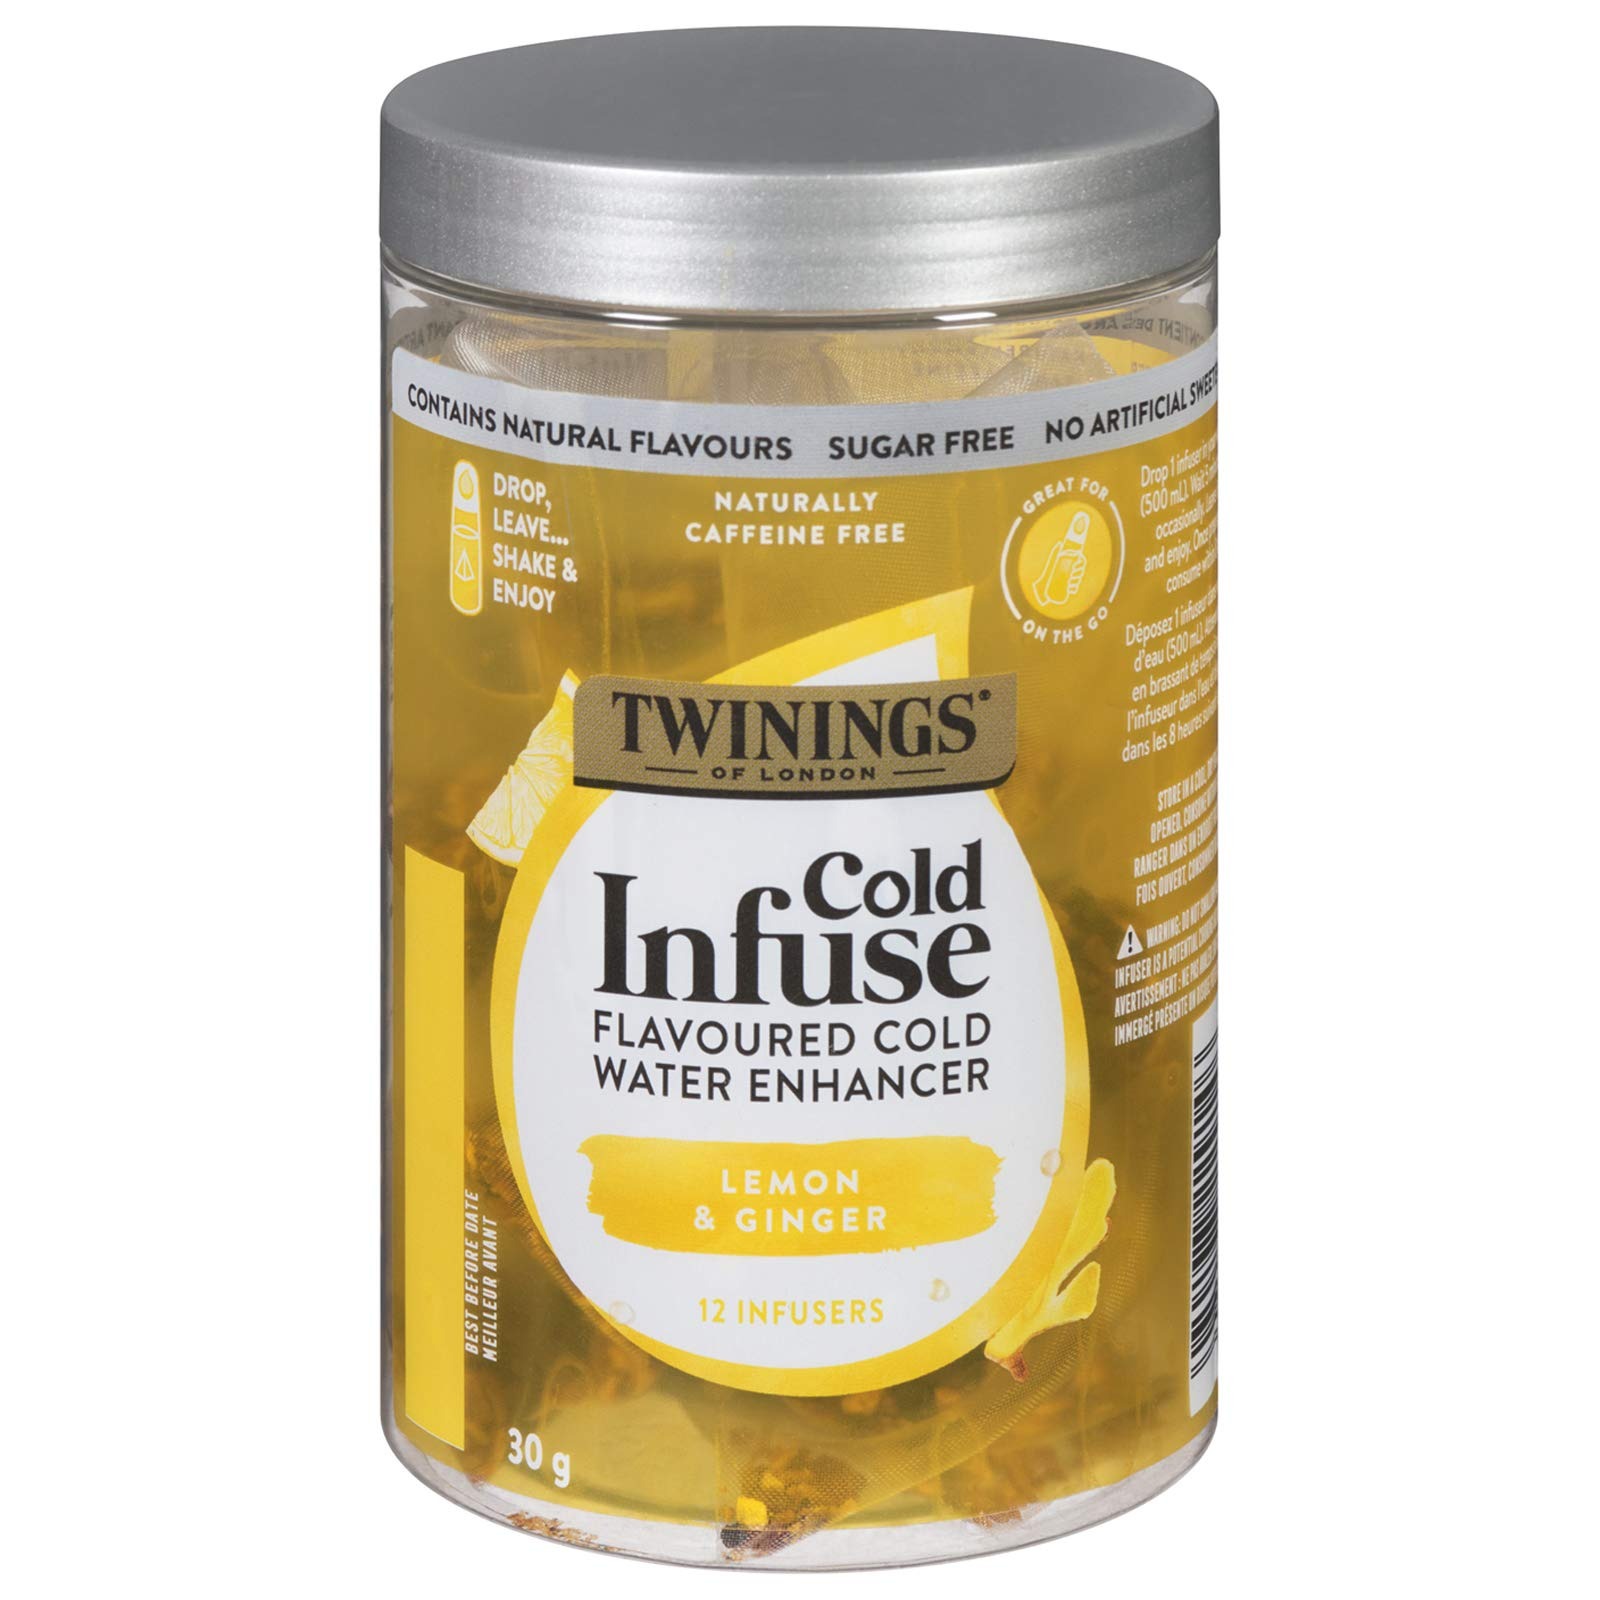
Item Name: Twinings, Twinings Cold Infuse Lemon Ginger, 12 Count
Product Description: Teas
Value: 12.0
Unit: Count

Price: 36.99